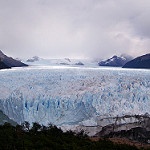
Scene: Outdoor